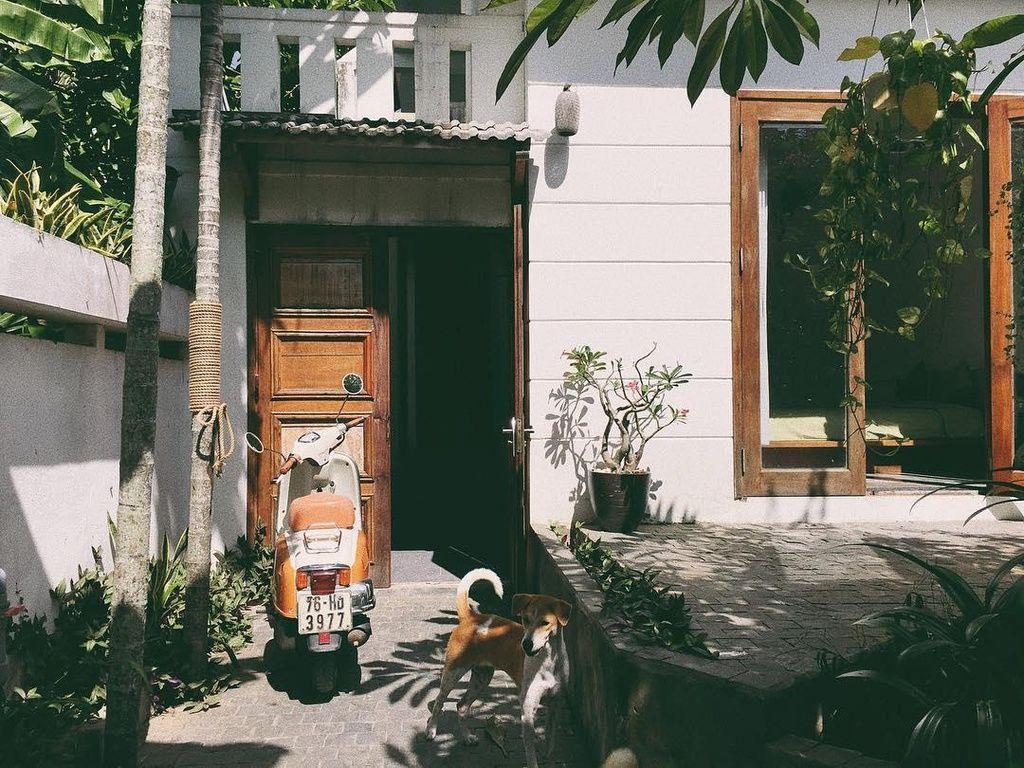
có một chú chó đang đứng ở gần chiếc xe máy